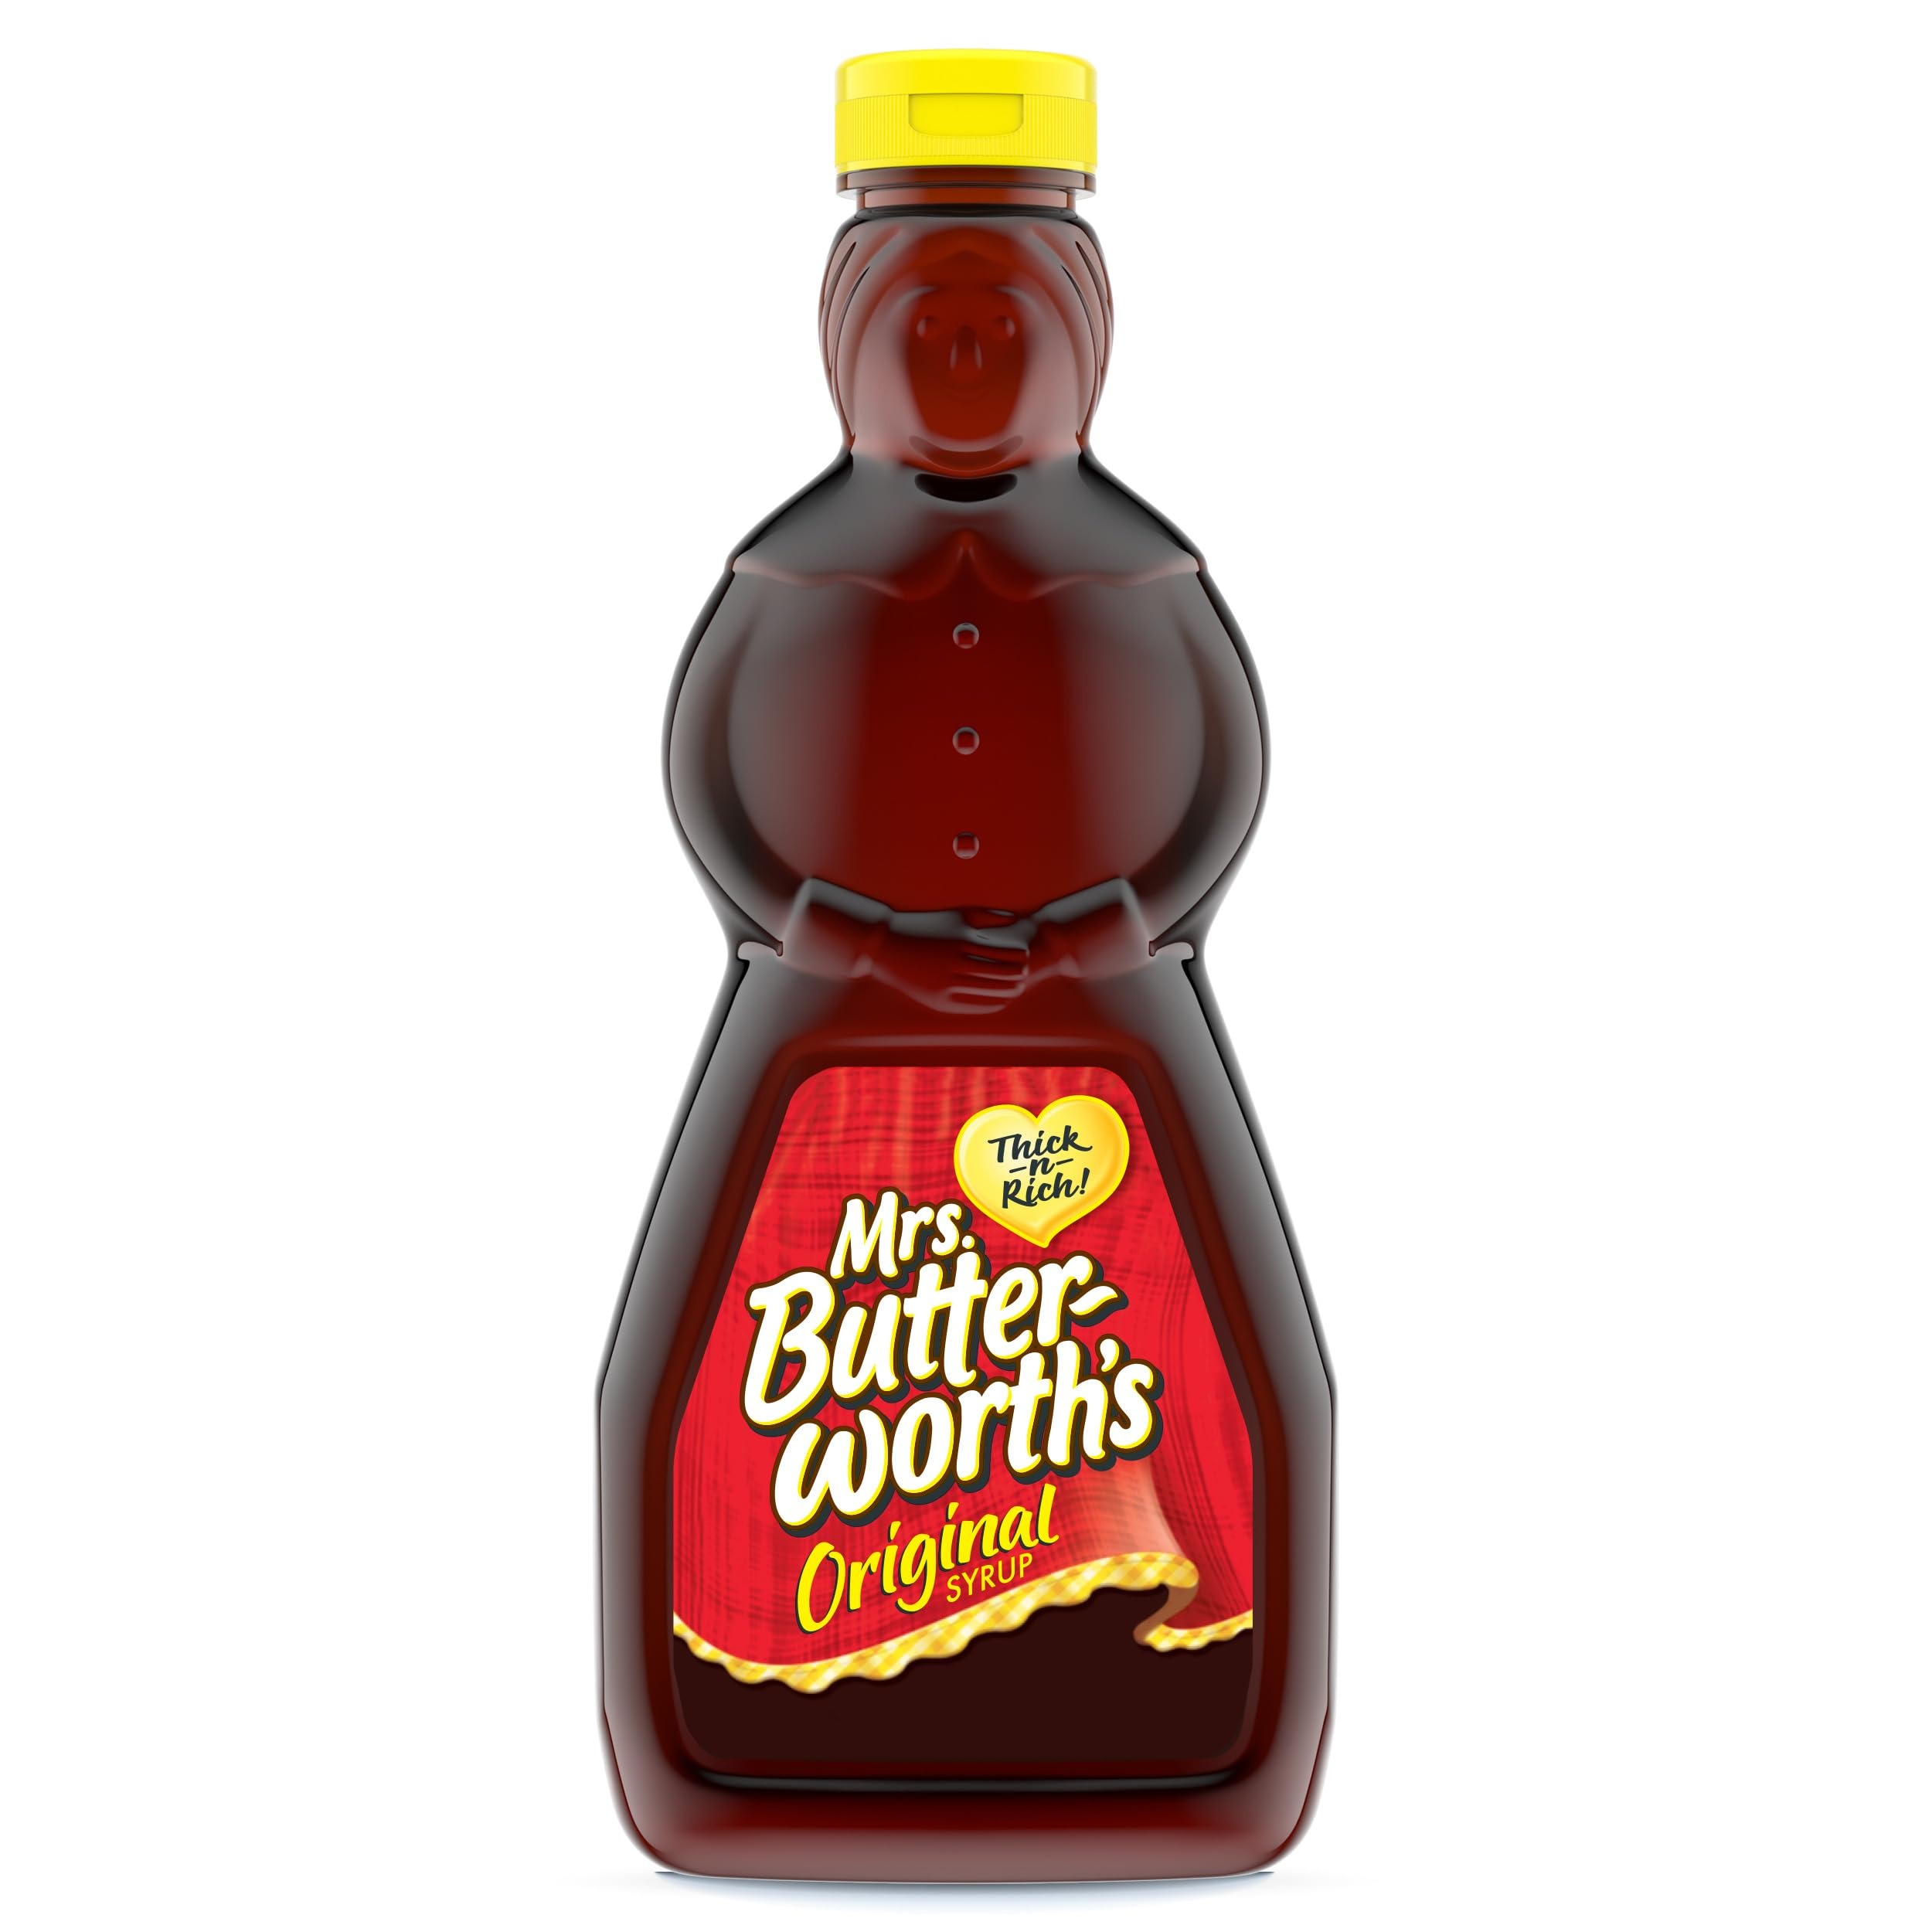
Item Name: Mrs. Butterworth's Original Thick and Rich Pancake Syrup, Maple Flavored Syrup for Pancakes, Waffles and Breakfast Food, 24 Fl Oz Bottle
Bullet Point 1: One (1) 24 fl oz bottle of Mrs. Butterworth's Original Thick and Rich Pancake Syrup
Bullet Point 2: Thick and delicious flavored breakfast syrup perfect for pancakes, waffles and more
Bullet Point 3: Indulge in rich maple syrup flavor from a brand you know and love
Bullet Point 4: Mrs. Butterworth's Original Syrup is great for topping breakfast foods like French toast, oatmeal or crispy bacon
Bullet Point 5: Try this waffle syrup in sweet or savory recipes to add a touch of maple flavor
Value: 24.0
Unit: Fl Oz

Price: 3.565